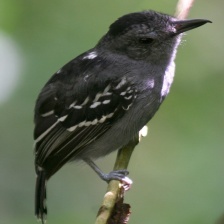
Species: ANTBIRD
Scientific name: THAMNOPHILIDAE